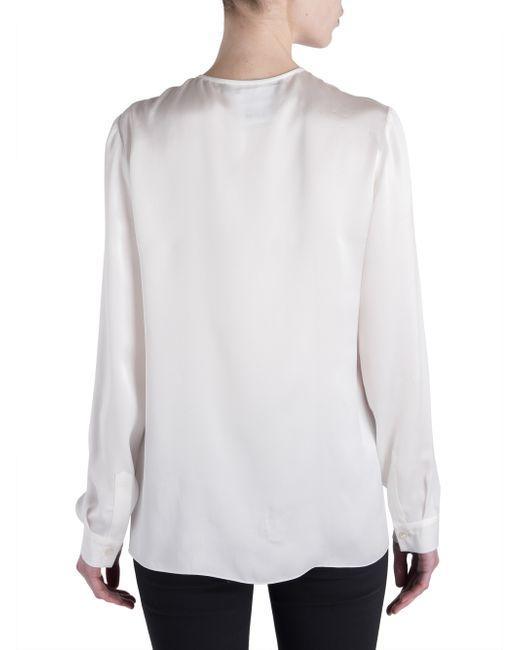
Rundhals-Vollarmhemd für Männer